Puisieux, Seine-et-Marne

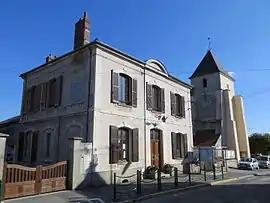
The town hall and church in Puisieux

Puisieux is a commune in the Seine-et-Marne department in the Île-de-France region in north-central France.